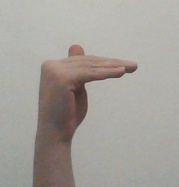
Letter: khaa